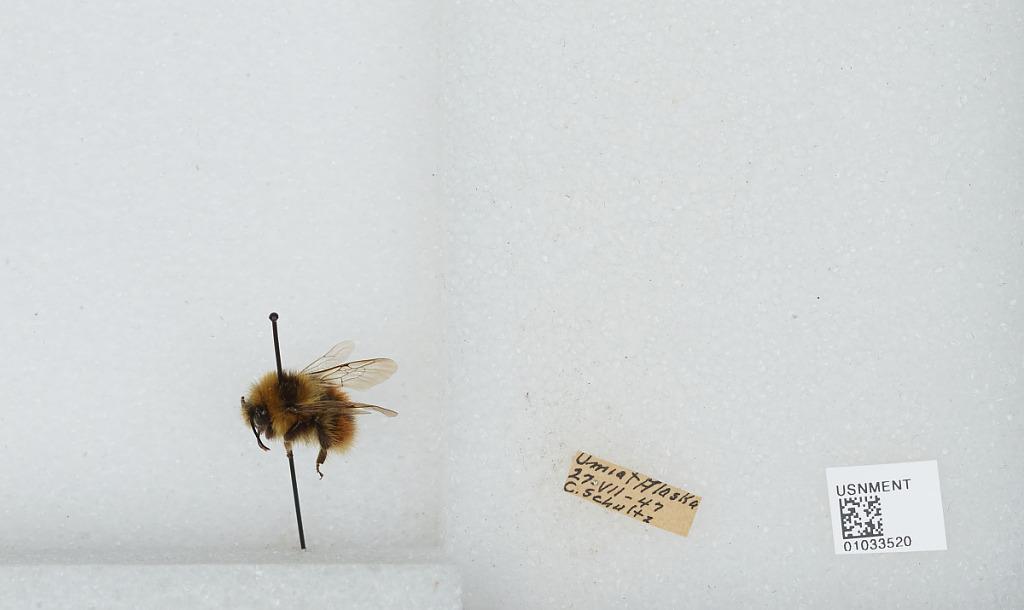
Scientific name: Bombus (Pyrobombus) sylvicola Kirby
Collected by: C. Schultz
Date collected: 1947-7-27
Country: United States
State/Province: Alaska
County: North Slope
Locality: Umiat
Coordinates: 69.3669, -152.144